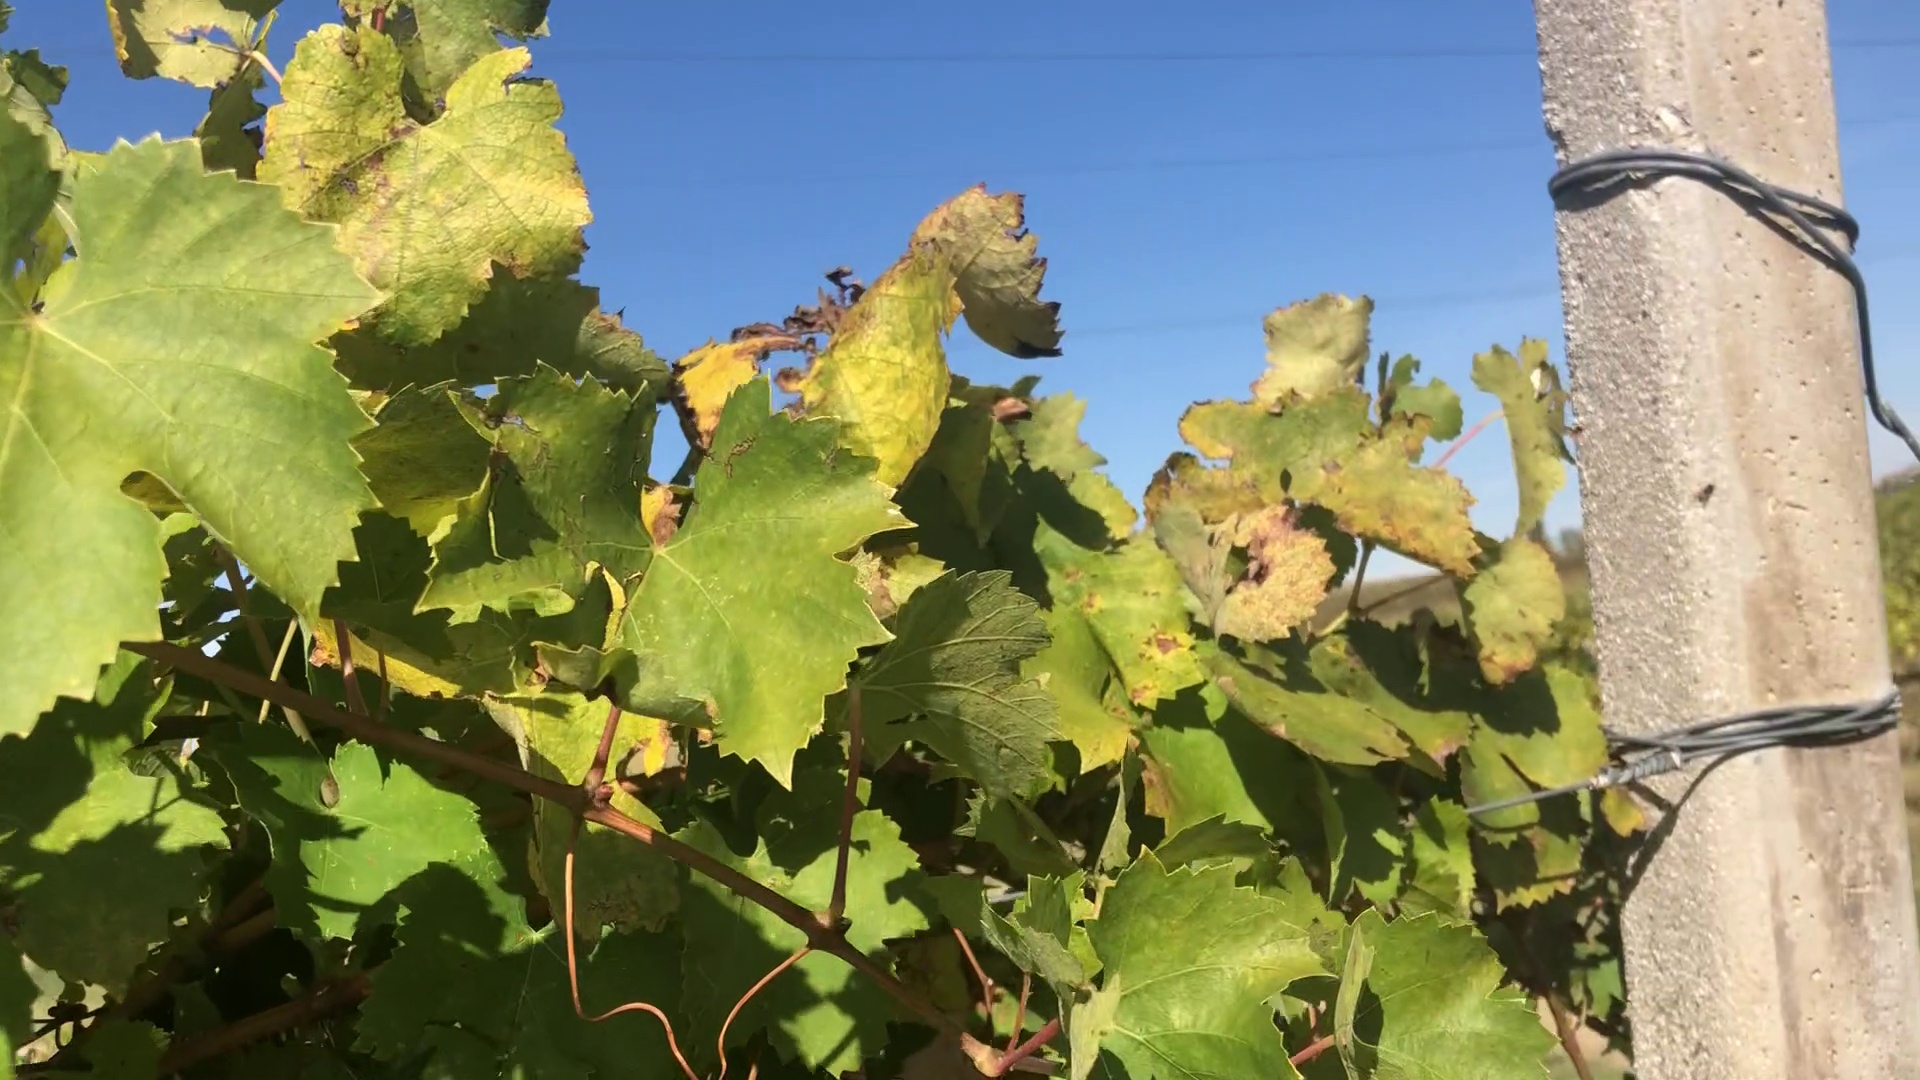
Label: healthy